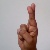
The image shows a hand gesture representing the letter 'R' in Indian Sign Language.